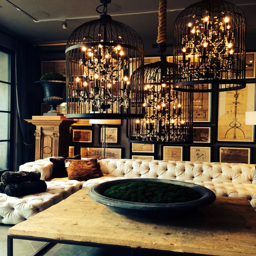
notice how black is used as a neutral color in this room .